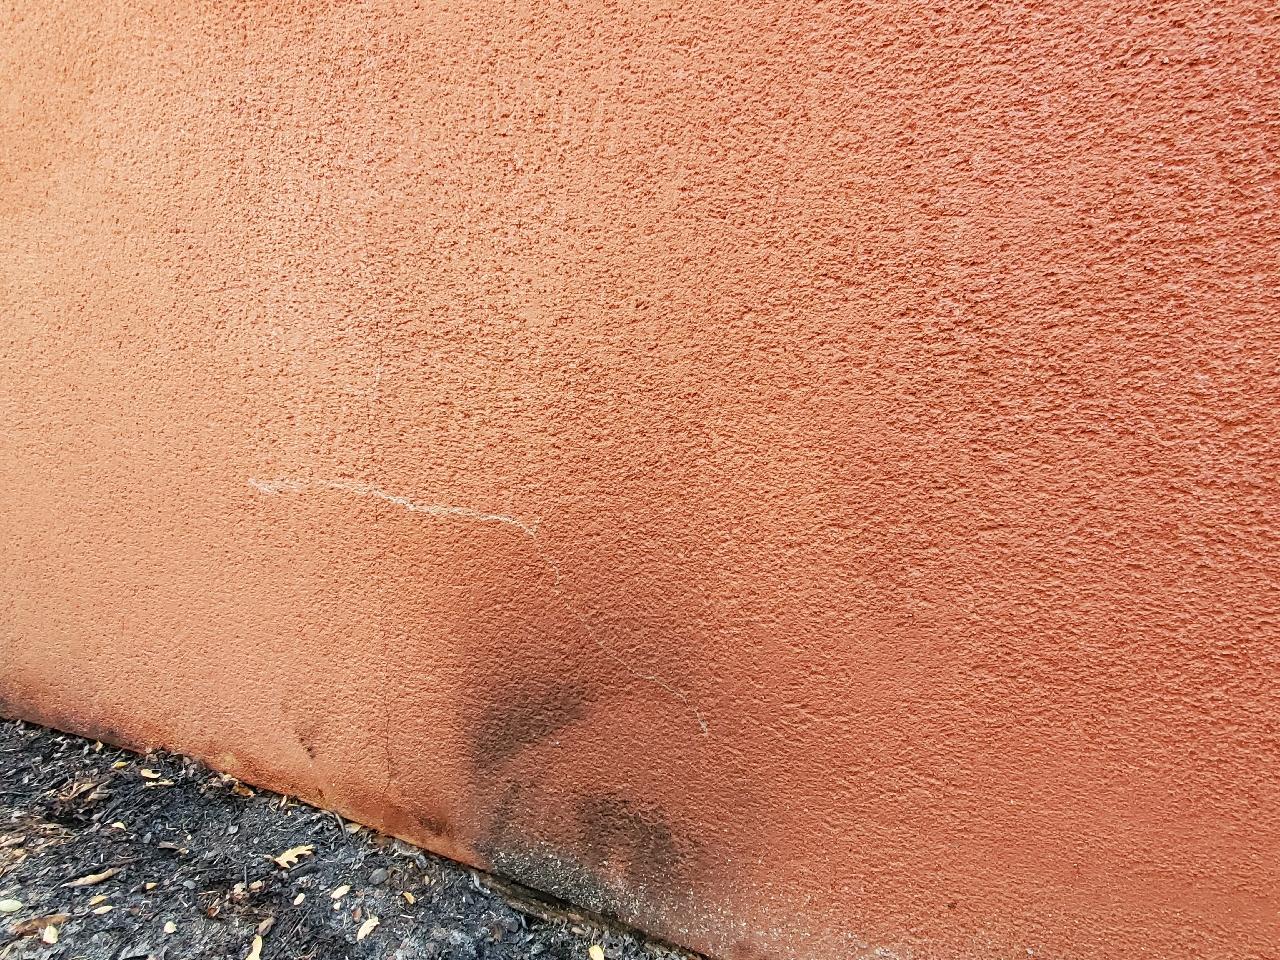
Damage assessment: affected